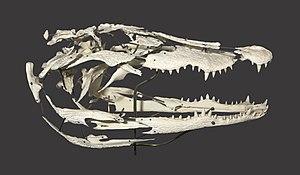
Crâne, Crocodile du Nil, dimensions